Roman Catholic Archdiocese of Denver

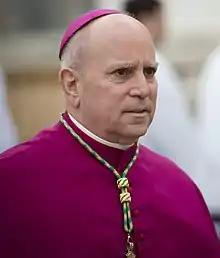
Archbishop Aquila (2014)

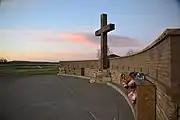
Cross at St. Simeon Cemetery

Denver's first Catholic newspaper, the "Denver Catholic", published its first issue in 1900, under editor F. J. Kramer. It received the endorsement of Bishop Matz. The "Catholic" published its last issue in 1904, due to a lack of revenue.